Mediterranean cetaceans

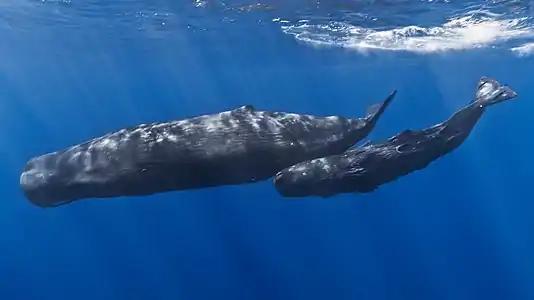
Grand Cachalot ("Physeter macrocephalus"), mom et juvenile.

The narrow-beaked dolphin, or Steno ("Steno bredanensis"), a small gray species characterized by its straight forehead without a melon, is extremely rare in the Mediterranean. It is represented only by a small population in the eastern basin (and possibly another in the central Mediterranean), which is very rarely seen and about which little is known, but which may be increasing. There are, however, sporadic reports throughout the basin.